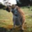
Label: kangaroo